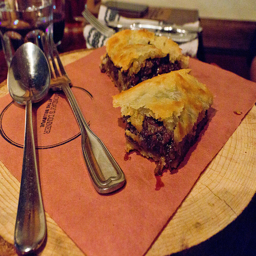
Prepared food, fork, and spoon on a paper mat
Some sort of meat on a wood block plate.
Two pieces of pie are on a wooden table.
Two pieces of pastry sitting on a mat next to a spoon and fork.
A piece of berry pie is on the table.